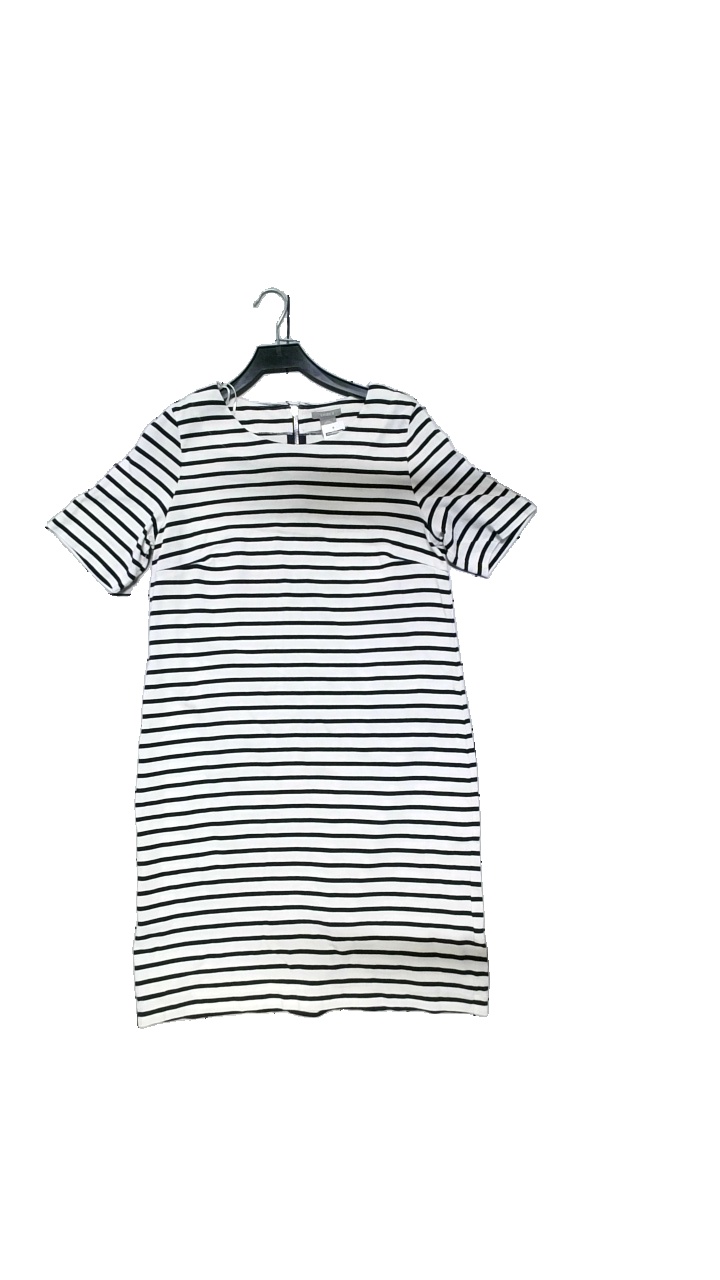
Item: Dress (Ladies)
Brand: Lindex
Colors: Black, White
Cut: Regular, Long
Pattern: Striped
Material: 100% cotton
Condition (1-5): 5
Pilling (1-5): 3
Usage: Reuse
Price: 50-100